Liqueur coffee

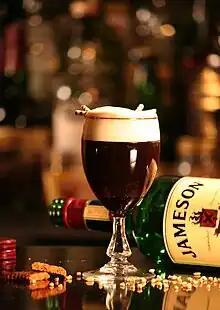
Irish coffee

A liqueur coffee is a caffeinated alcoholic drink that consists of a shot of liqueur, mixed into coffee. It is typically served in a liqueur glass, often accompanied with cream and sugar. Coffee liqueur beverages are served in different fashions and can be found throughout many countries. One of the most popular liqueur coffee beverage is commonly known as "Irish coffee". Liqueur coffee beverages are largely classified as cocktails as well as digestifs which are aimed at aiding the digestive process typically after a meal.